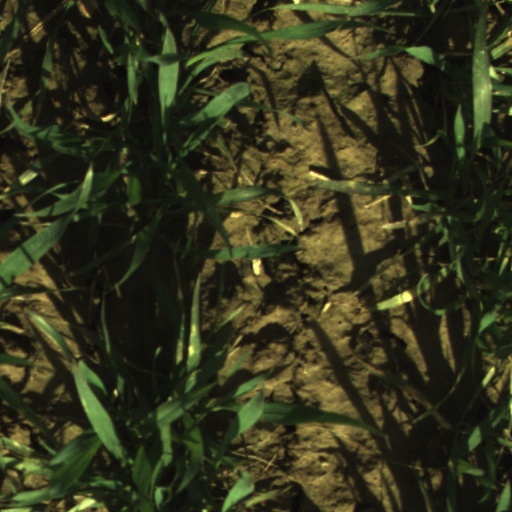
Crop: wheat